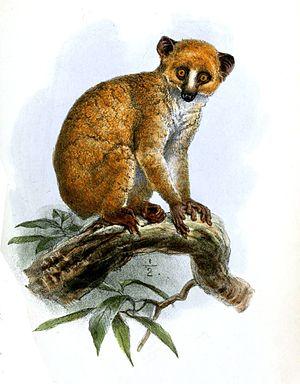
Les Angwantibos ou Arctocèbes constituent un genre de primates africains de la famille des lorisidés.
L'Angwantibo du Nord, également appelé Arctocèbe de Calabar ou Potto de Calabar, est un des plus singuliers mammifères africains. C'est un primate qui a été découvert au Cameroun en 1860.
Les Lorisiformes constituent un infra-ordre de primates qui regroupe les lorisidés et les galagidés.